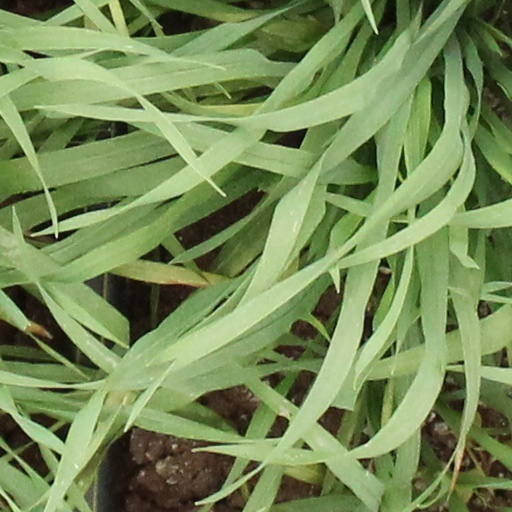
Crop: wheat